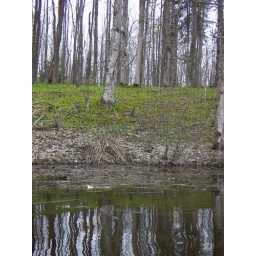
I really like this one. The fresh green really stands out against the birches and white sky.